Final Crisis

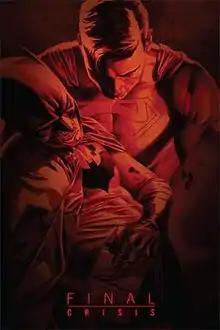
Cover art of the "Final Crisis" hardcover by J. G. Jones

"Final Crisis" is a crossover storyline that appeared in comic books published by DC Comics in 2008, primarily the seven-issue miniseries of the same name written by Grant Morrison. Originally DC announced the project as being illustrated solely by J. G. Jones; artists Carlos Pacheco, Marco Rudy and Doug Mahnke later provided art for the series.